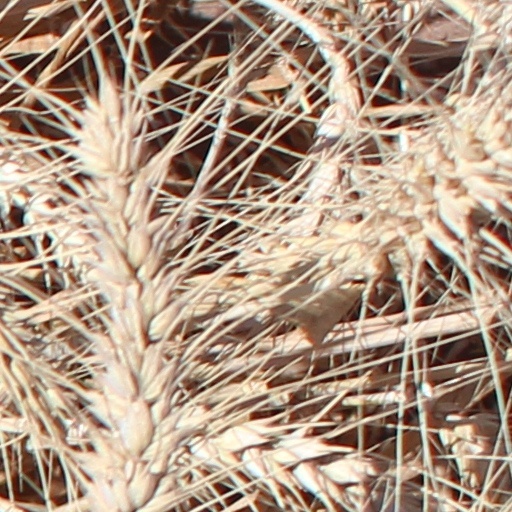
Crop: wheat